Mardi Gras Park

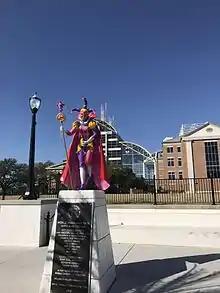
Jester statue in Mardi Gras Park.

On November 24, 2014, the city council approved $2.5 million in spending covering the design and construction of the first phase of the two-phase Mardi Gras Park project, with $980,000 of the balance being privately financed. The groundbreaking ceremony was held on November 25, 2015. The park opened upon the completion of the first phase on November 29, 2016. Construction of the second phase, which is to include a pavilion and open air market, has not yet commenced as the City continues to search for funding.